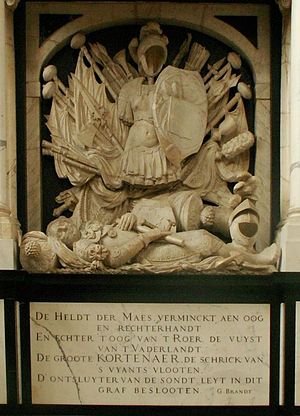
Egbert Bartholomeusz Kortenaer
Mindesmærke på Kortenaers grav
Egbert Bartolomeusz Kortenaer eller Egbert Meussen Cortenaer var en hollandsk admiral. I stedet for Meussen bruger man også navnet Meeuwisz.